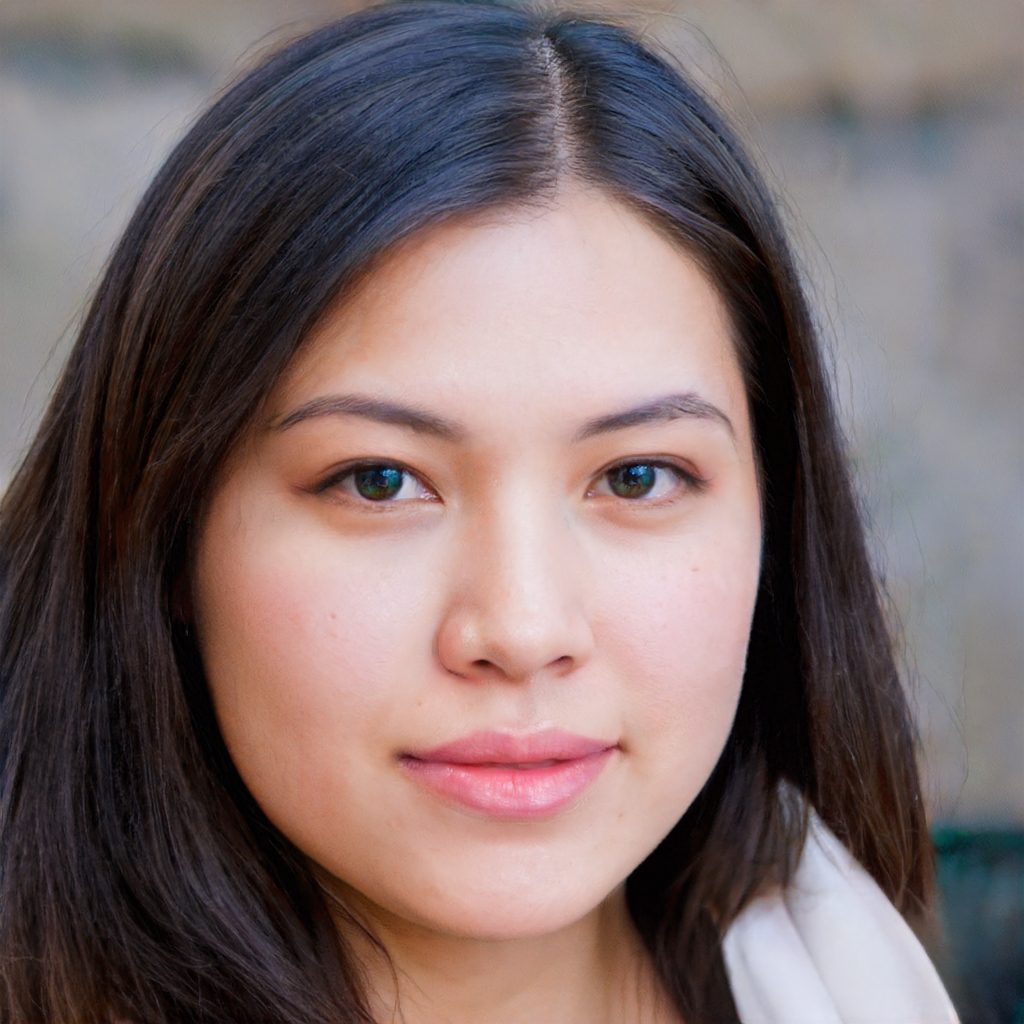
Gender: Female